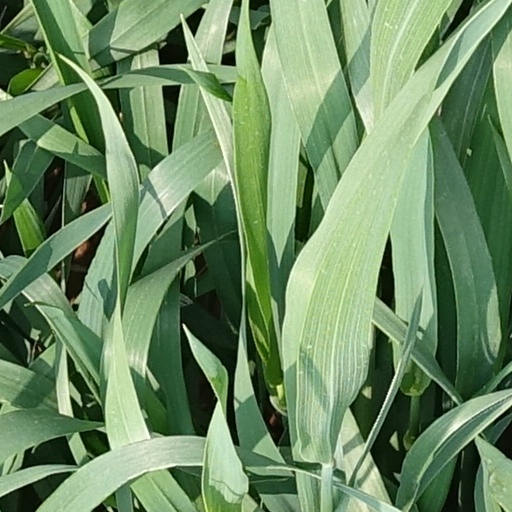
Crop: wheat